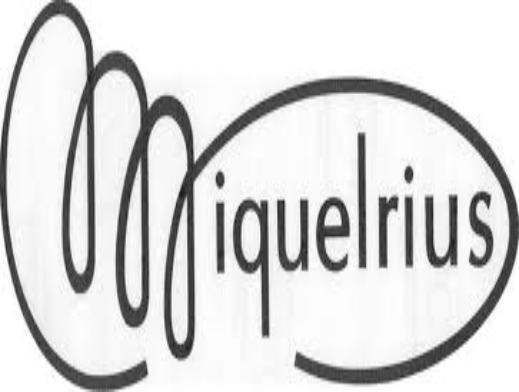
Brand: miquelrius-2
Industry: Necessities